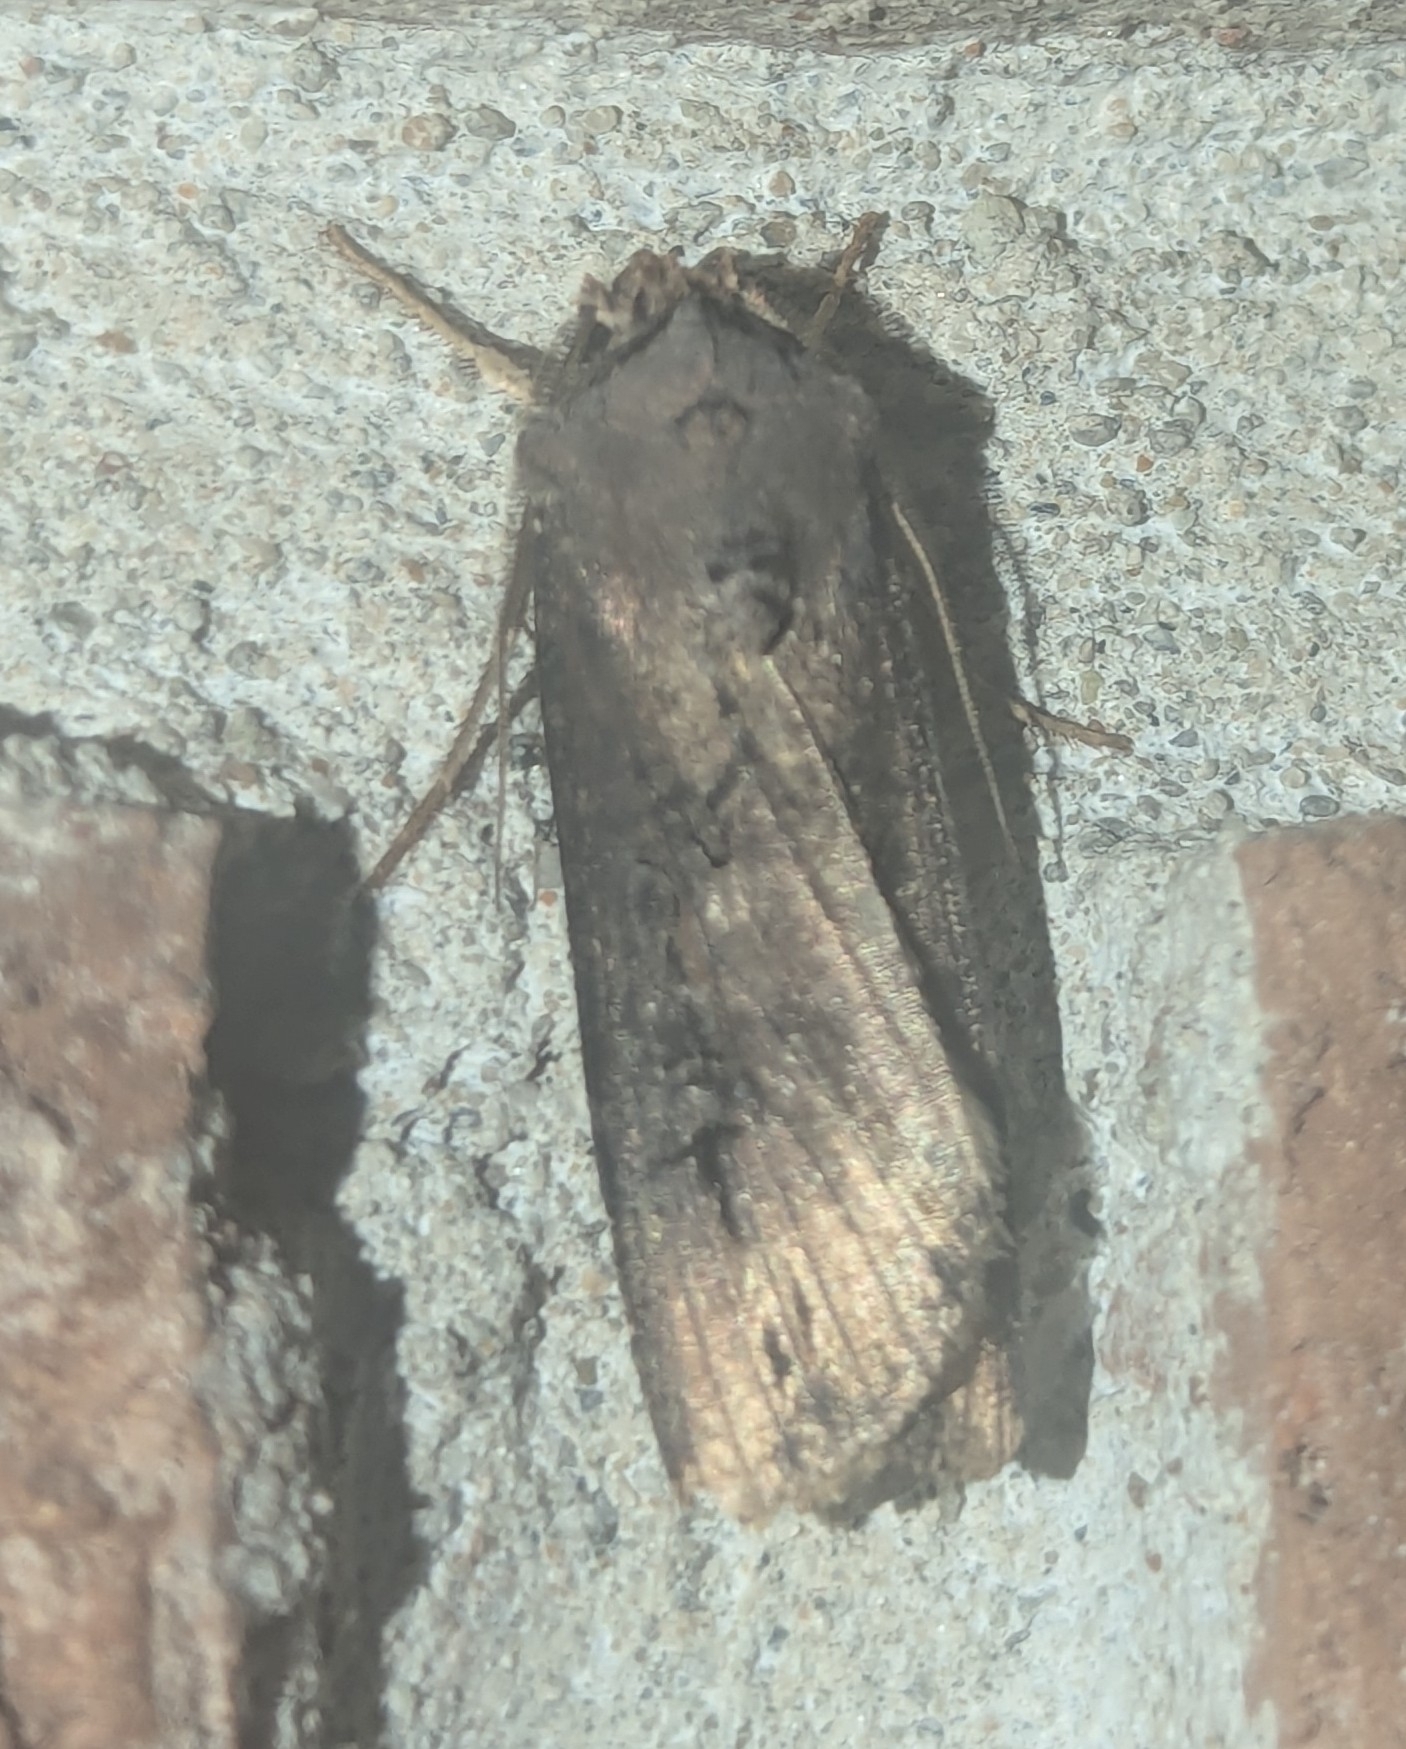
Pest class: cutworms